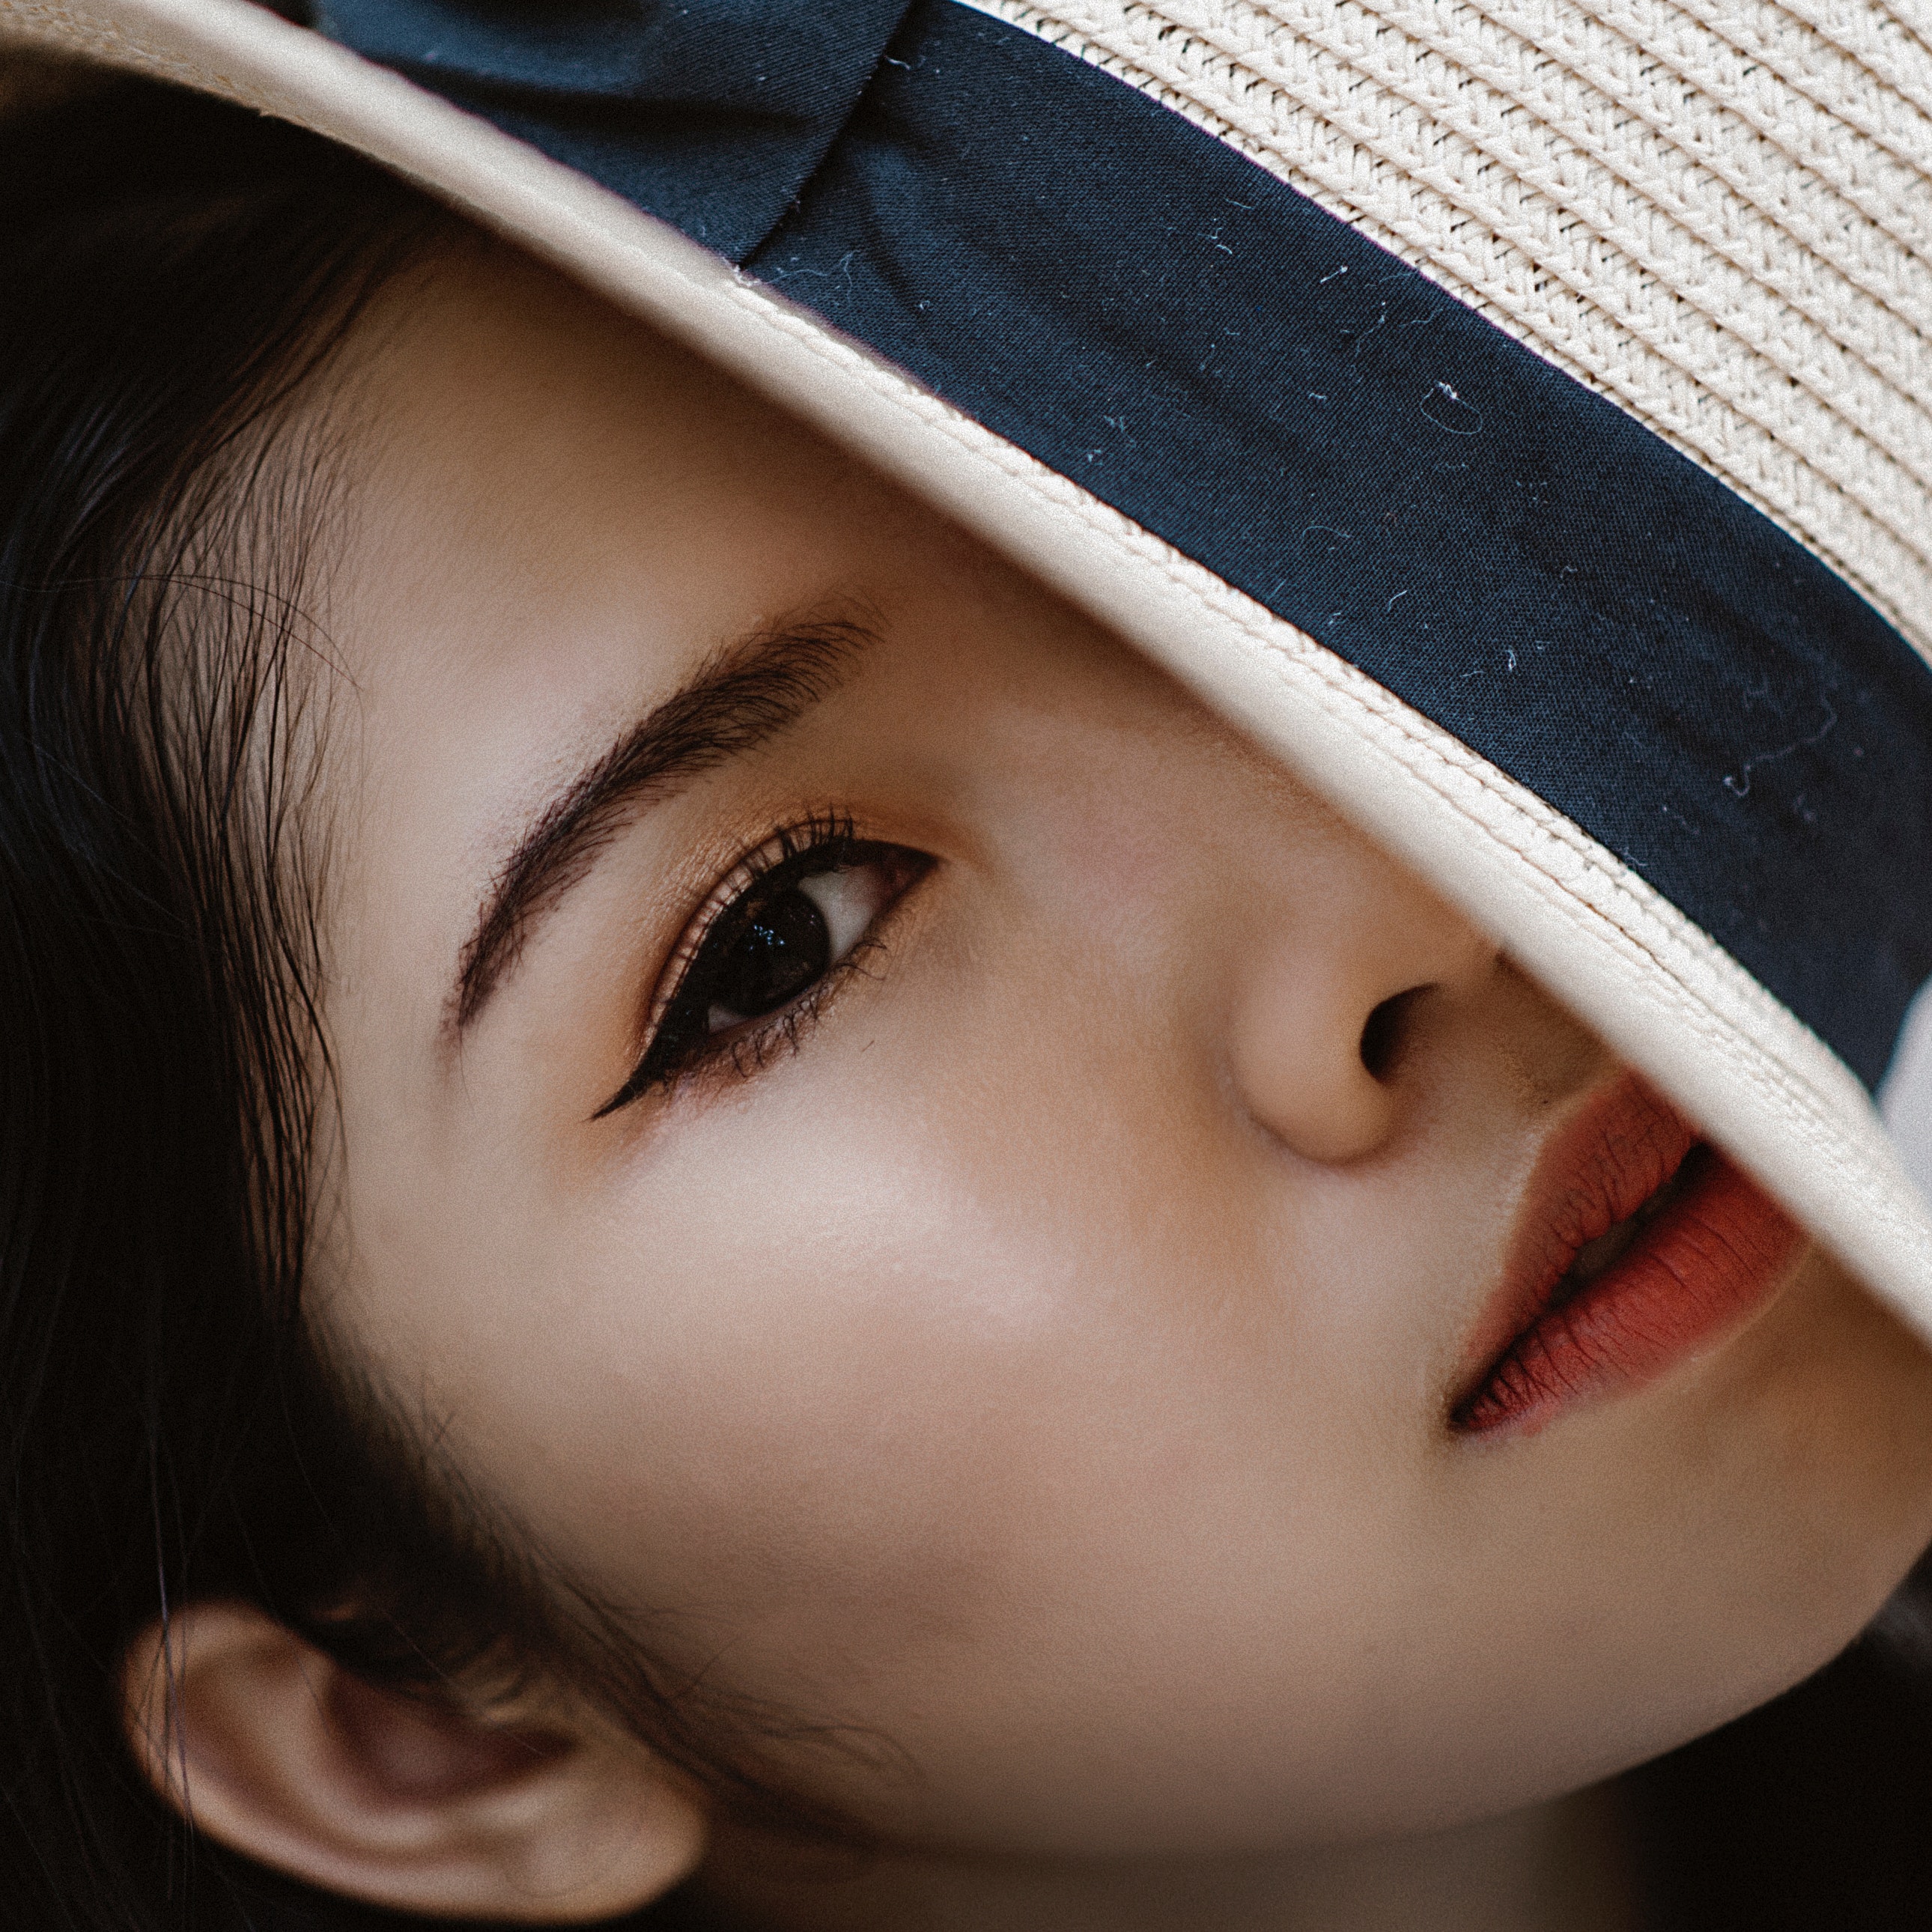
face, lip, eyebrow, nose, head, beauty, cheek, skin, chin, eye, hat, close up, organ, headgear, mouth, eyelash, fashion accessory, black hair, smile, photography, portrait photography, ear